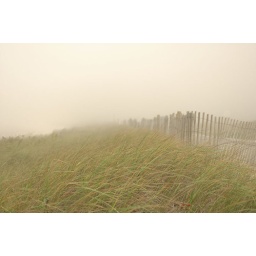
Beach grass and fence in the fog on Cape Cod